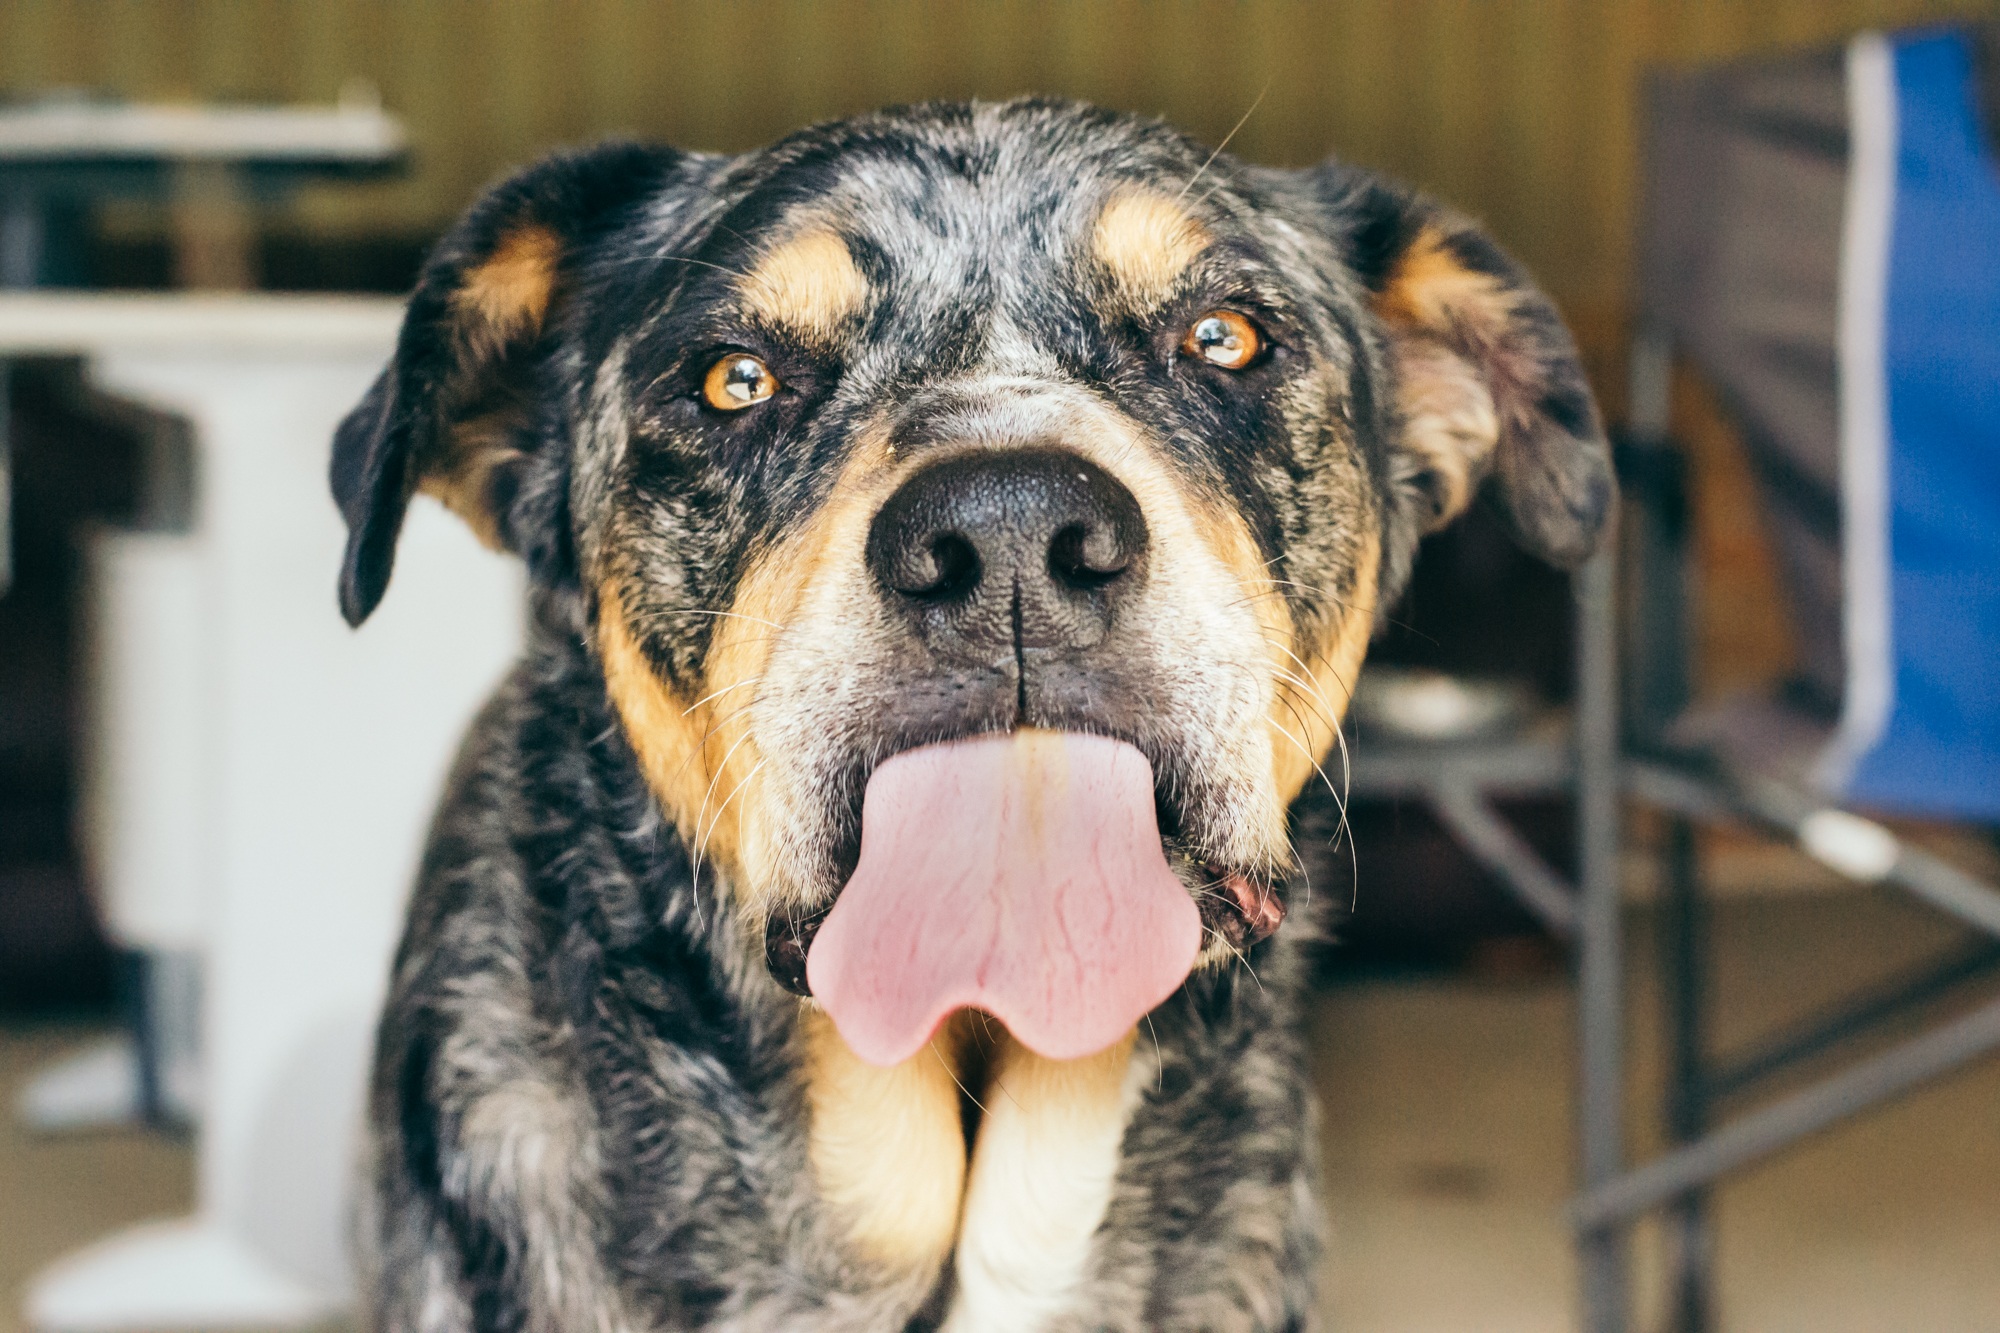
dog, animal, cute, canine, pet, portrait, mammal, playing, happy, happiness, vertebrate, tongue, domestic, adorable, dog breed, doggy, animal shelter, dog like mammal